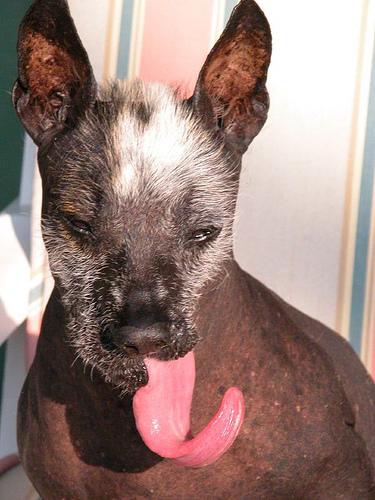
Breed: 220-n000069-Mexican_hairless